Ramesseum

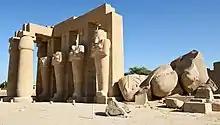
The fallen Ozymandias Colossus

The storerooms surround the temple on three sides, forming three groups, with the oldest behind the temple. The site is notable for its true arches made of mud bricks that were not wedge-shaped as proper voussoirs, but simply held in place by mortar and thus prone to collapse, leaving very few examples still standing. Ramesseum has the oldest such arch still standing in Egypt.